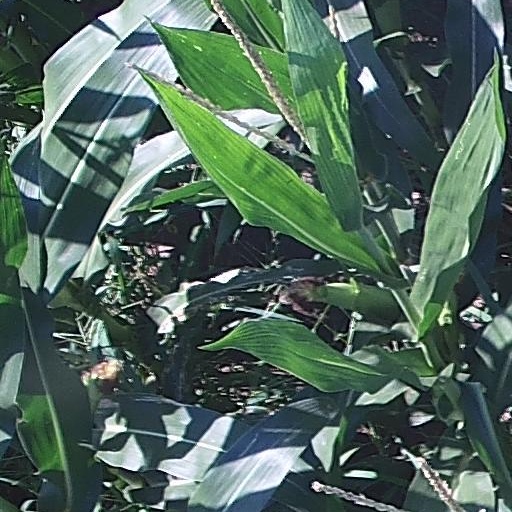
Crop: maize; corn